Mürmur

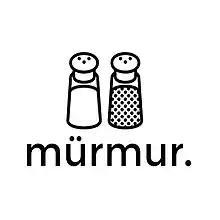
Official cover art

mürmur. is a New York City-based podcast hosted by Uluç Ülgen. The show revolves around impromptu conversations that take place between Ülgen and the various strangers who spontaneously show up to his apartment. In late 2016, the project began receiving international press, including articles in "The New York Post", and "The Paris Review".